Answer in natural language. How many Dressers are visible in the scene? Choose between the following options: 0, 3, 4, 2 or 1
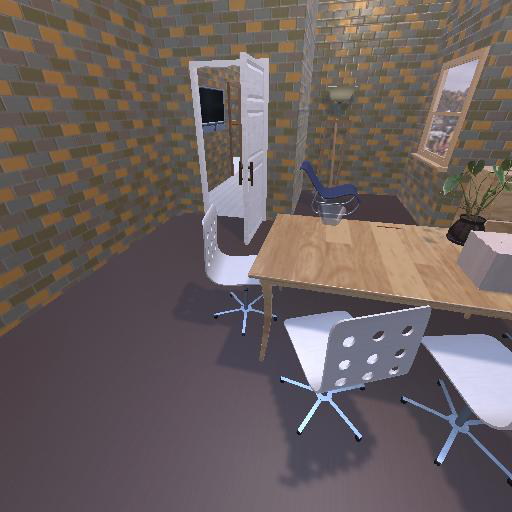
<answer>1</answer>